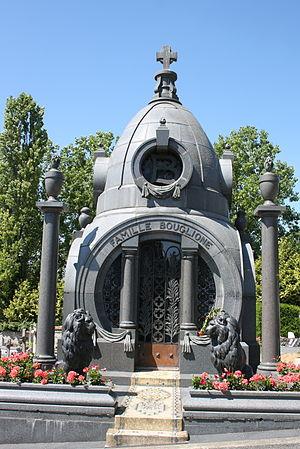
Lizy-sur-Ourcq est une commune française située dans le département de Seine-et-Marne en région Île-de-France.
La famille Bouglione est une des plus illustres familles du cirque en France. Certains de ses membres sont propriétaires de la salle de spectacle du Cirque d'Hiver à Paris depuis 1934, où se produit notamment la plus ancienne de ses deux compagnies, le Cirque d'hiver Bouglione. Celle-ci, avec le cirque Joseph Bouglione, se produit dans toute la France. Des membres de cette famille ont également fondé le cirque Romanès.